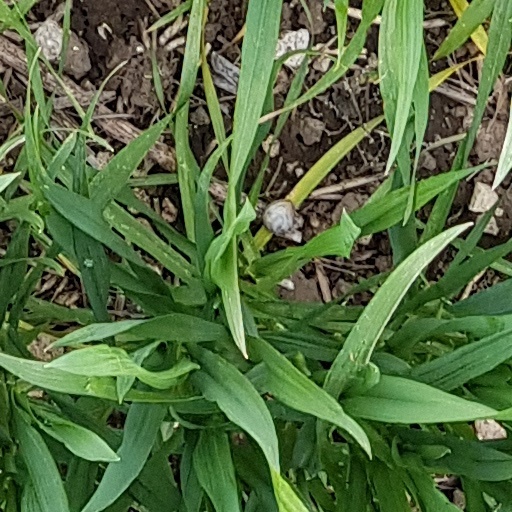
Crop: wheat